Katherine "Kitty" Marshall

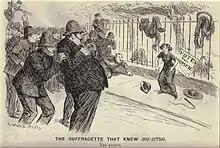
cartoon of 'the suffragette who knew ju-jitsu' (Edith Garrud)

Marshall was one of the WSPU Bodyguards unit and was trained in ju-jitsu by Edith Garrud. She was given a necklace of medals for her service. Marshall wrote about the experiences of using this form of self-defence and other incidents, including acting as wardrobe mistress for disguises and using decoys especially for leaders avoiding re-capture under the "Cat and Mouse Act" in her unpublished memoir titled "Suffragette Escapes and Adventures". Journalists at the time called them the "jiujitsuffragettes" - a portmanteau of "jiujitsu" and "suffragette" - and referred to their tactics as "suffrajitsu".